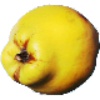
Label: quince